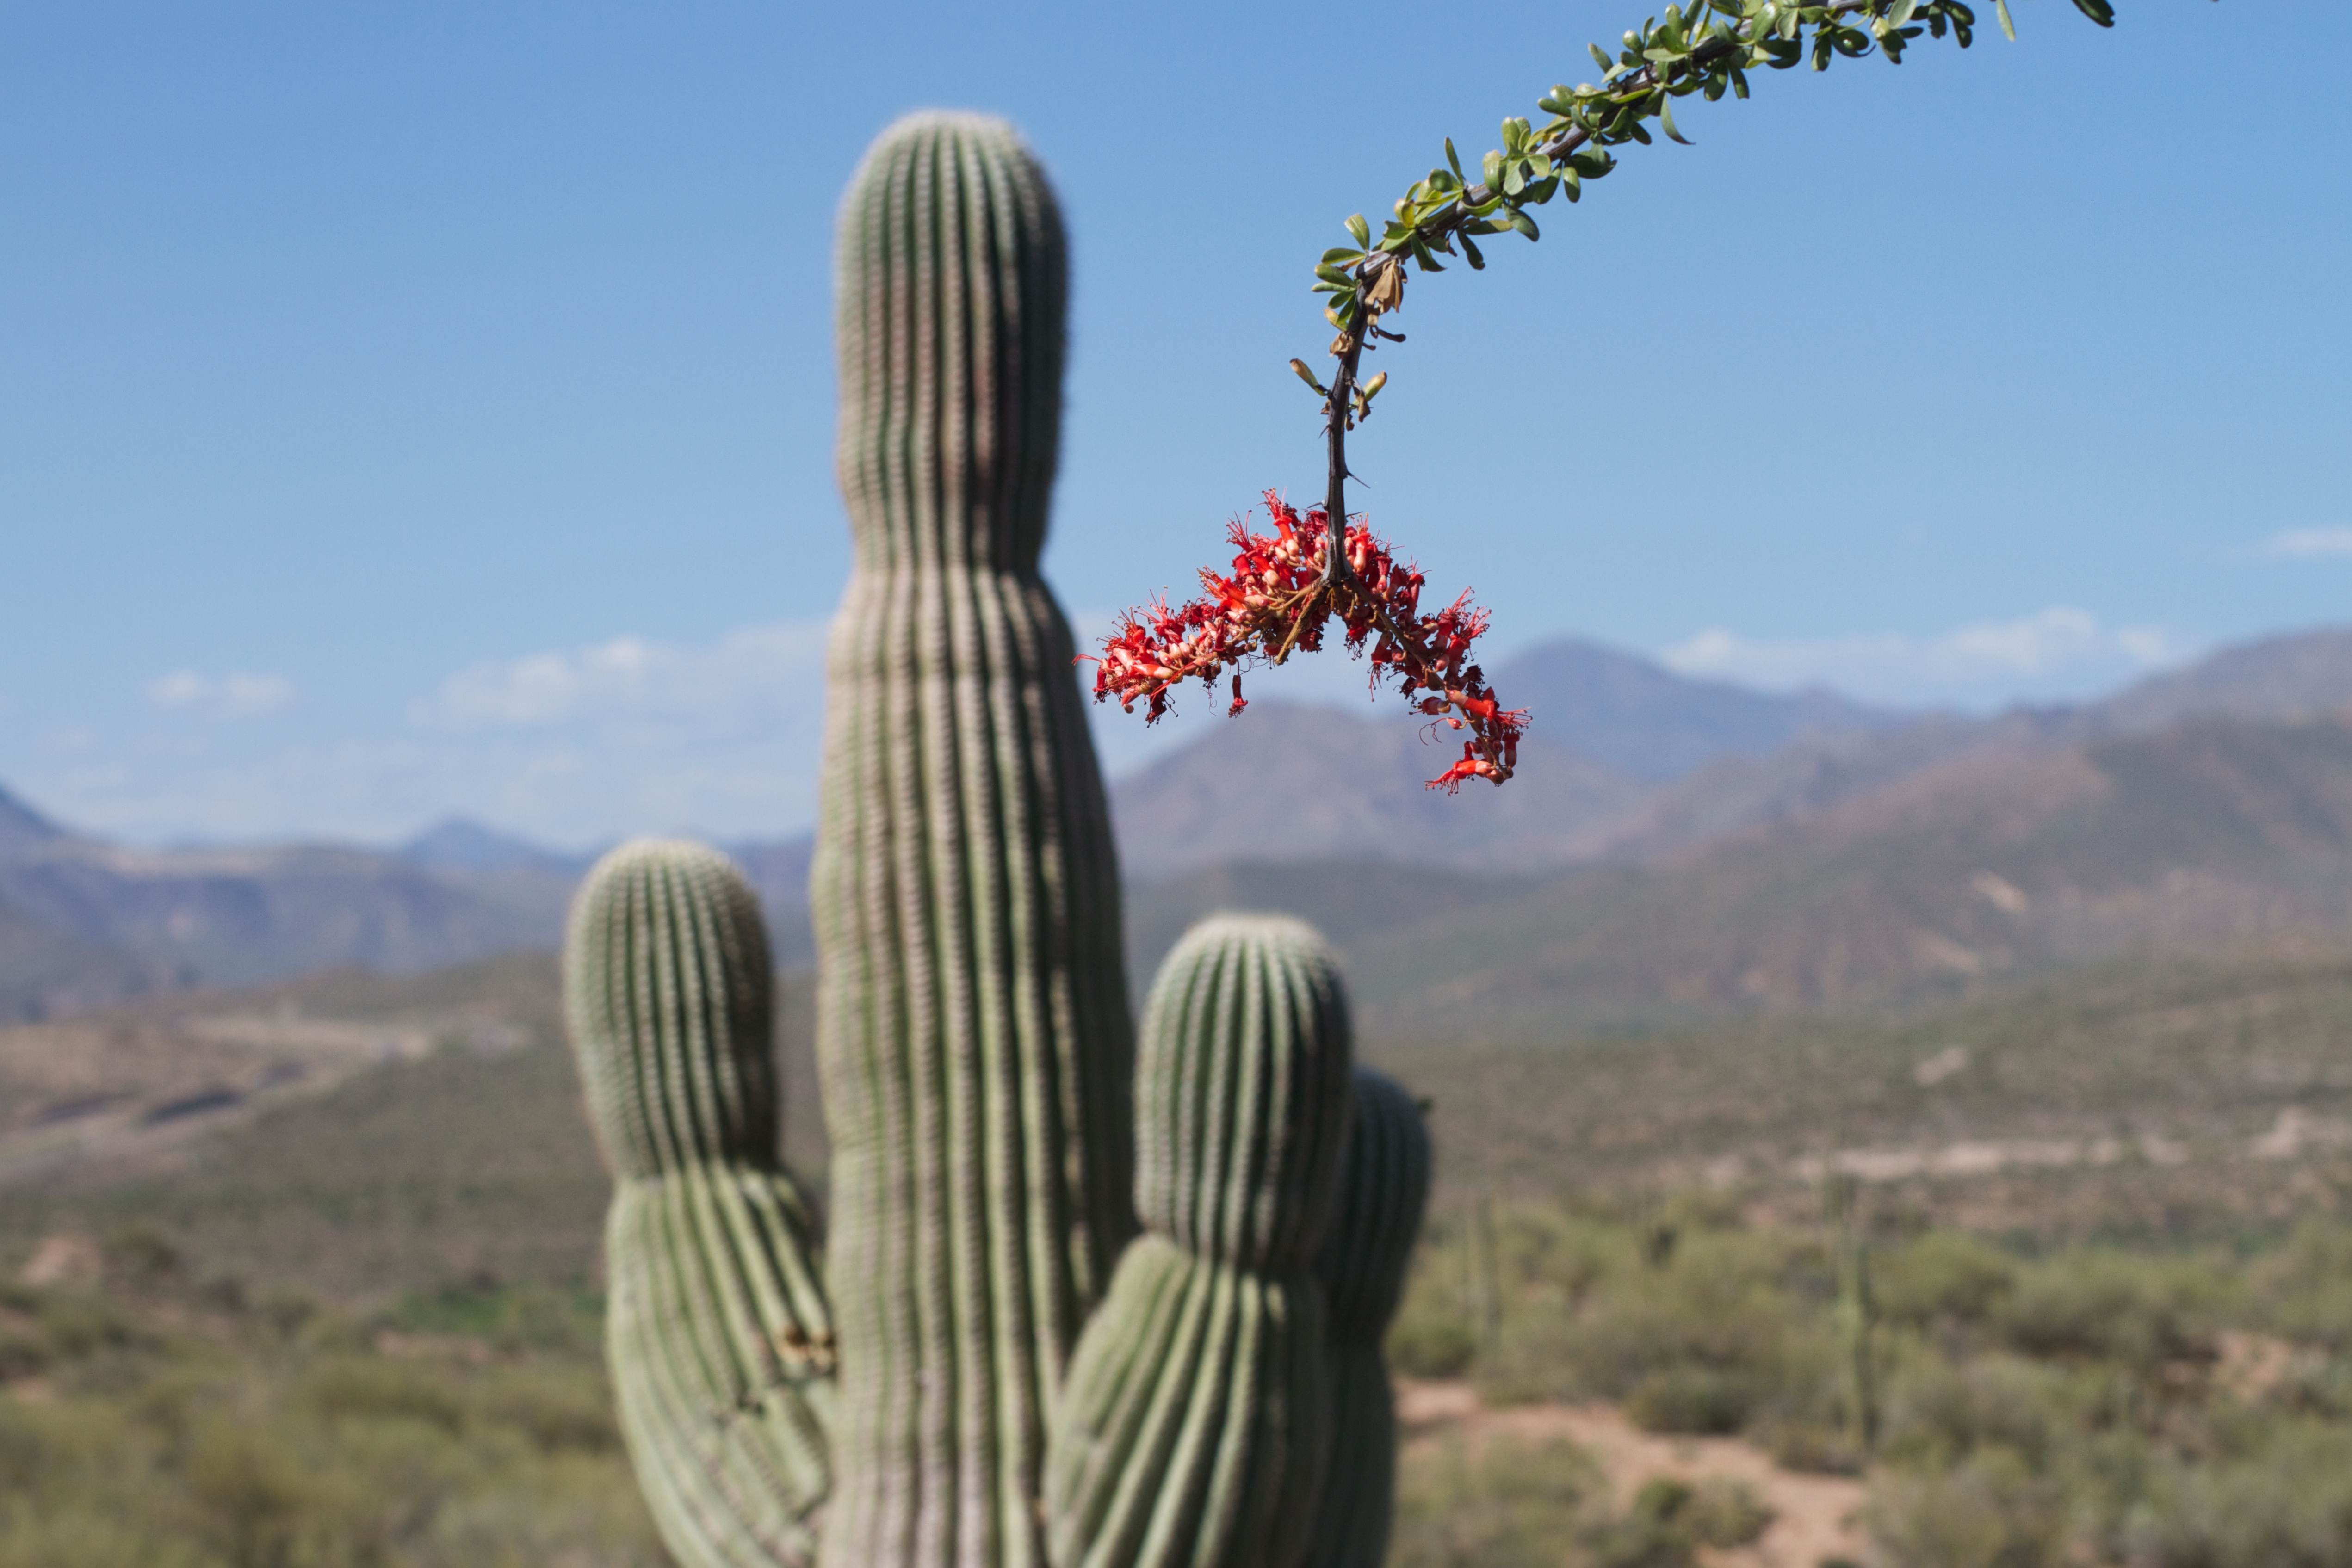
cactus, plant, flower, botany, stlhe2013, flowering plant, land plant